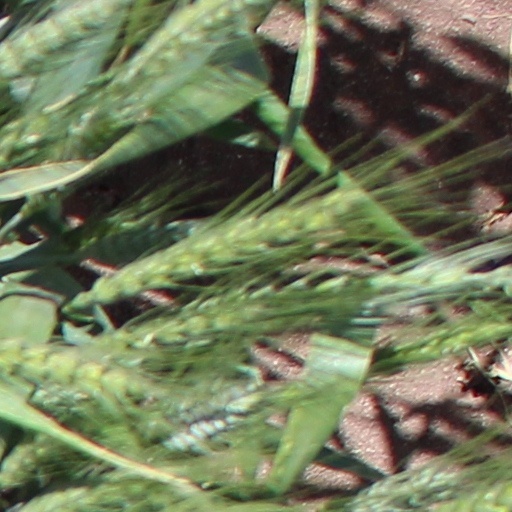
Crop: wheat